Ladyzhyn

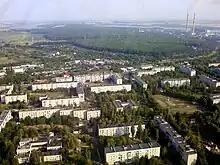
Aerial photo of Ladyzhyn

In 2010, Myronivsky Hliboproduct started construction of the Vinnytsia Broiler poultry farm with a capacity of 400,000 tons of chicken per year and the Ladyzhyn feed mill with a total cost of $750 million, which was scheduled to be completed in 2013–2014. Ladyzhyn was chosen because of the significant amount of agricultural land MHP leases in the area and its proximity to the Ladyzhyn TTP plant, which provides sufficient power for such a project.